Bo Porter

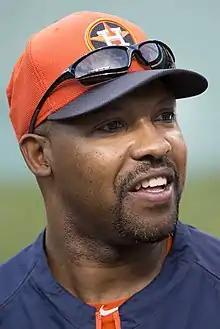
Porter with the Astros in 2013

Marquis Donnell "Bo" Porter (born July 5, 1972) is an American former professional baseball player, manager, and coach. He is the current first base coach for the Los Angeles Angels of Major League Baseball (MLB). He was a special assistant to the Atlanta Braves general manager and former third base/outfield and base running coach for the Braves. Porter previously served as manager of the Houston Astros for two seasons until his termination on September 1, 2014. During spring training in 2018 he ran the Major League Baseball Players Association free agent camp. In 2019, he became a television broadcaster for the Washington Nationals on the Mid-Atlantic Sports Network.